Derek Fisher

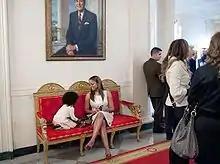
Candace and Tatum Fisher at the White House in 2010

Fisher is the younger brother of former NBA player Duane Washington, who is ten years Fisher's senior. Fisher is a Christian who has spoken about his faith and the ability he believes it gives him to play basketball. Fisher's nickname is D-Fish.